Susan Filan

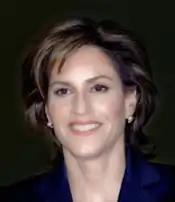

In 1991, she began her career as a criminal defense attorney for a legal aid clinic, in New Haven, CT, representing indigent defendants charged with crimes. She then went into private practice where she specialized in criminal defense and matrimonial law at both the trial and appellate level in state and federal court. In 1998, Filan was hired by the State Attorney's office for The Division of Criminal Justice which consists of the Office of the Chief State's Attorney and the State's Attorneys for each of the 13 Judicial Districts in Connecticut. They, along with Assistant State's Attorneys, are Connecticut's prosecutors—the public officials known in many other states, and in TV lore, as District Attorneys, or the "D.A." Filan was one of the more than 500 prosecutors, inspectors and administrative and support staff who are responsible for the investigation and prosecution of crime in Connecticut. She was assigned to the Gang and Continuing Crime Unit. In 2003, Filan transferred to the Judicial District of Fairfield at Bridgeport as an Assistant State's Attorney (prosecutor).